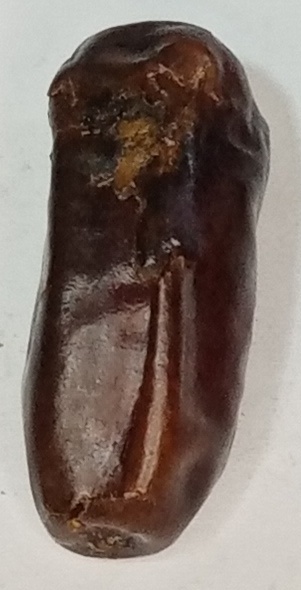
Variety: gajar
Size: small
Grade: grade-1